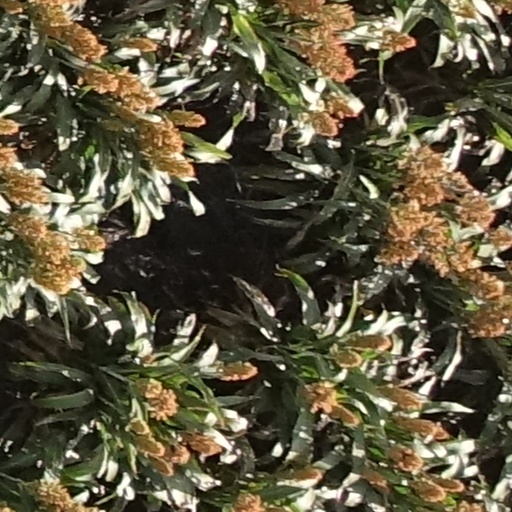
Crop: sorghum